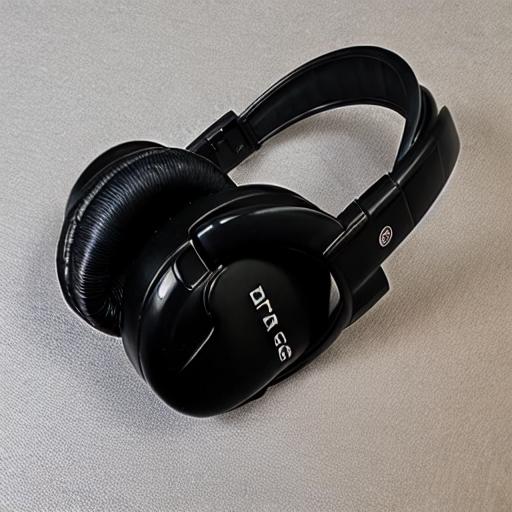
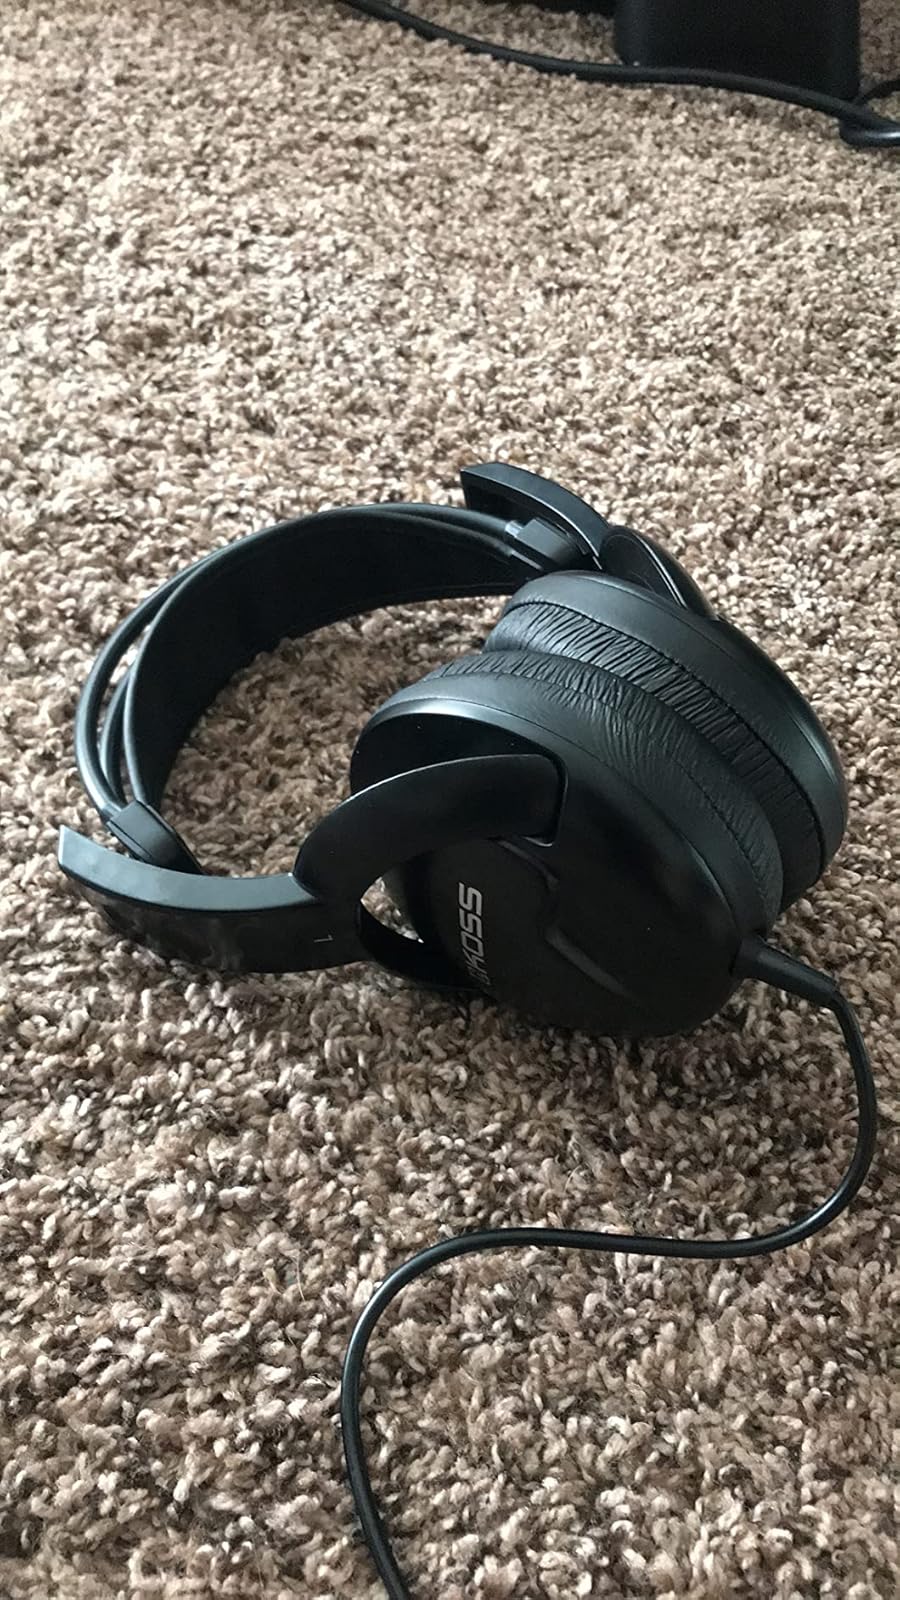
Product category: headphones
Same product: no